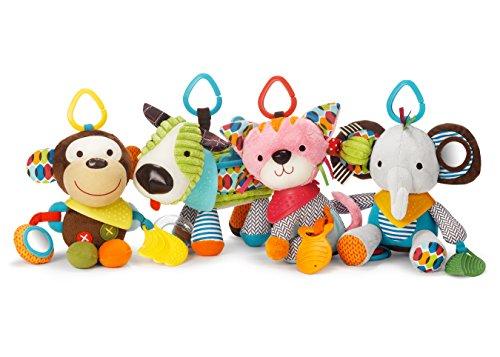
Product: Skip Hop Bandana Buddies Baby Activity and Teething Toy with Multi-Sensory Rattle and Textures, Elephant
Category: Toys & Games | Baby & Toddler Toys | Activity Play Centers
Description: Skip Hop Zoo plush characters featuring a textured surface bandana teething toy.
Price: $13.99